Tornado

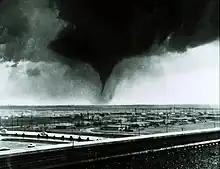
This F5 rated tornado in Wichita Falls, Texas in April 1964, has a "rope" structure. This usually occurs when a tornado first forms or when a tornado ropes out and dissipates.

A tornado is not necessarily visible; however, the intense low pressure caused by the high wind speeds (as described by Bernoulli's principle) and rapid rotation (due to cyclostrophic balance) usually cause water vapor in the air to condense into cloud droplets due to adiabatic cooling. This results in the formation of a visible funnel cloud or condensation funnel.